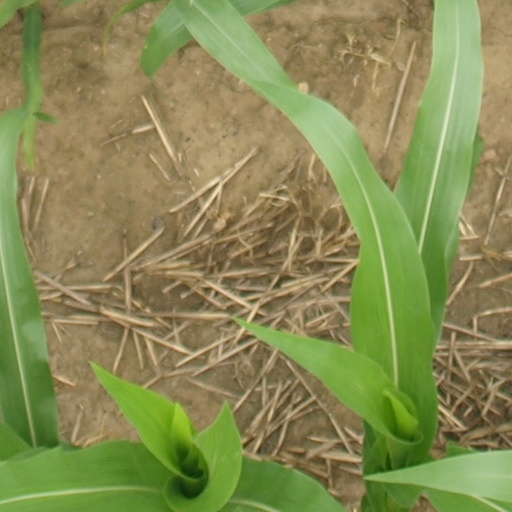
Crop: maize; corn